Question: Please indicate a possible affordance area of the bench that can be used for sitting on
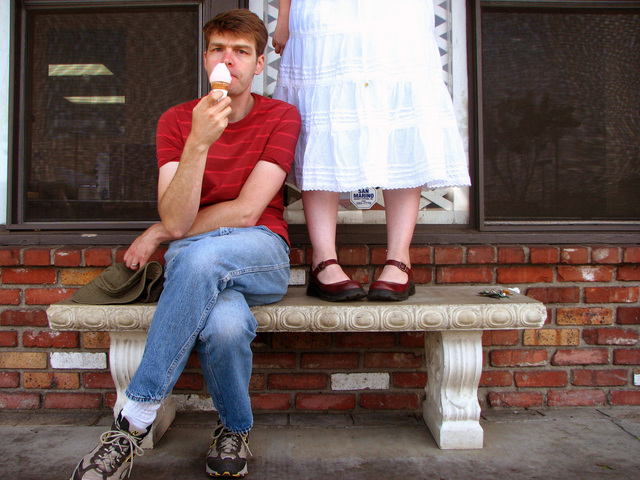
Answer: [53.5, 281.944, 540.056, 310.278]